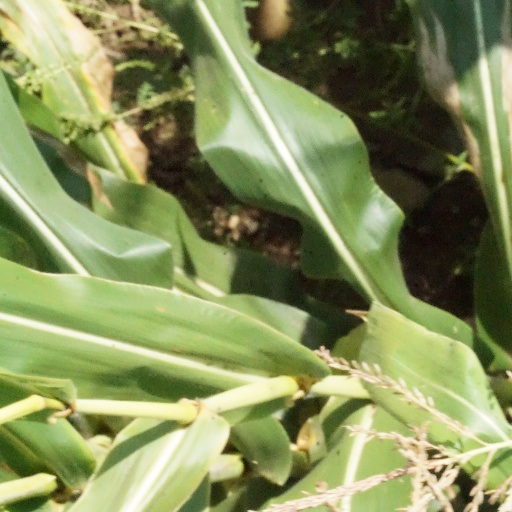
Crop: maize; corn